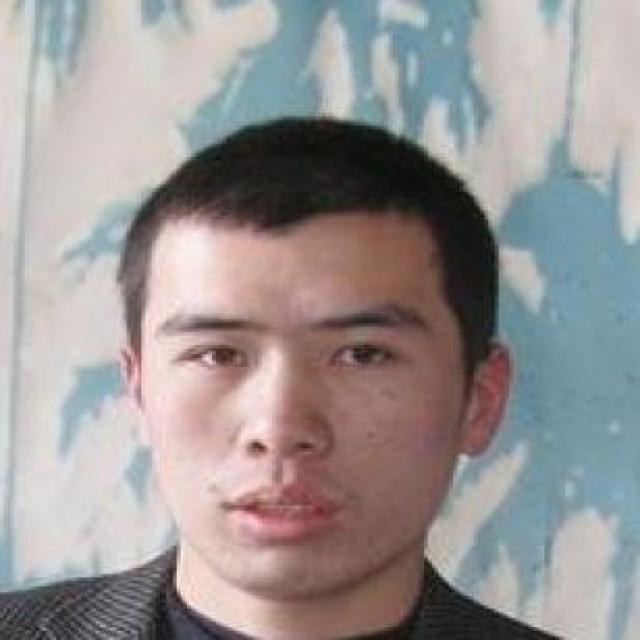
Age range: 21-44